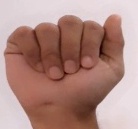
ASL sign: A